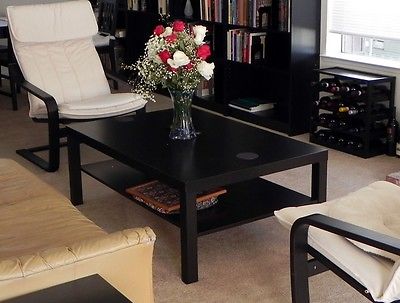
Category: table